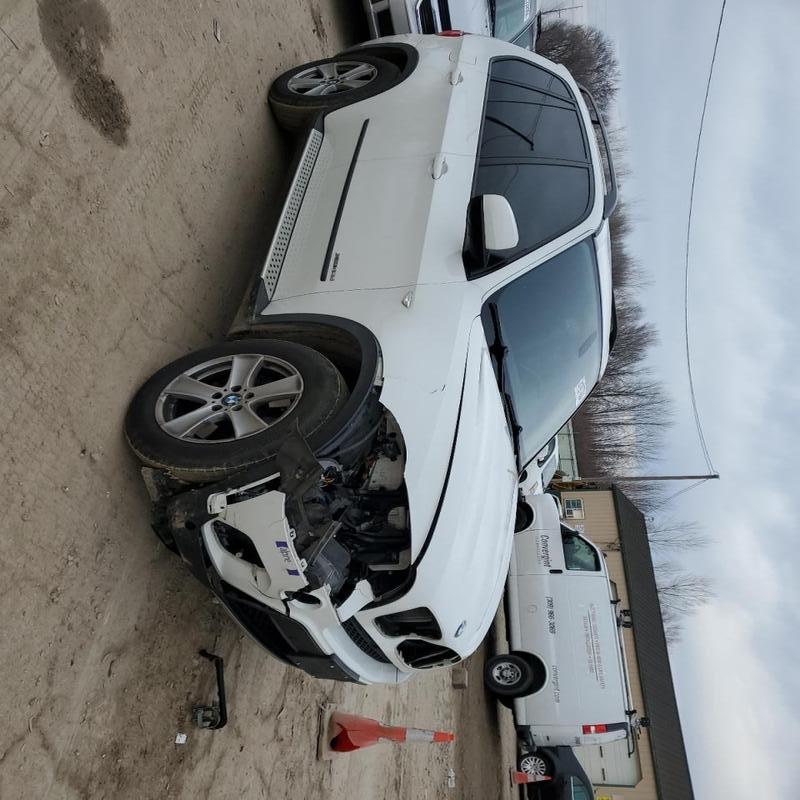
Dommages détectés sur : pare-choc avant, feu avant droit, capot, aile avant droite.
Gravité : majeur